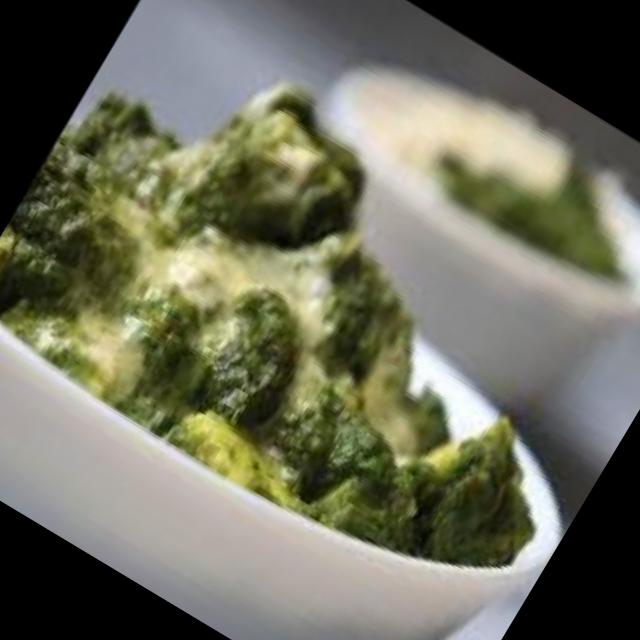
Dish: palak_paneer